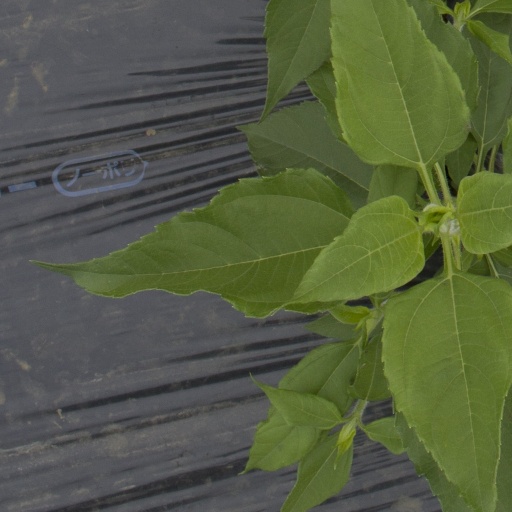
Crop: Jerusalem artichoke